Intraductal papillary neoplasm of the bile duct

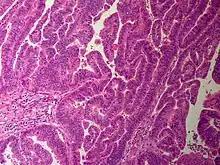

Intraductal papillary neoplasm of the bile duct, also known as intraductal papillary biliary neoplasm, is a rare type of liver cancer.